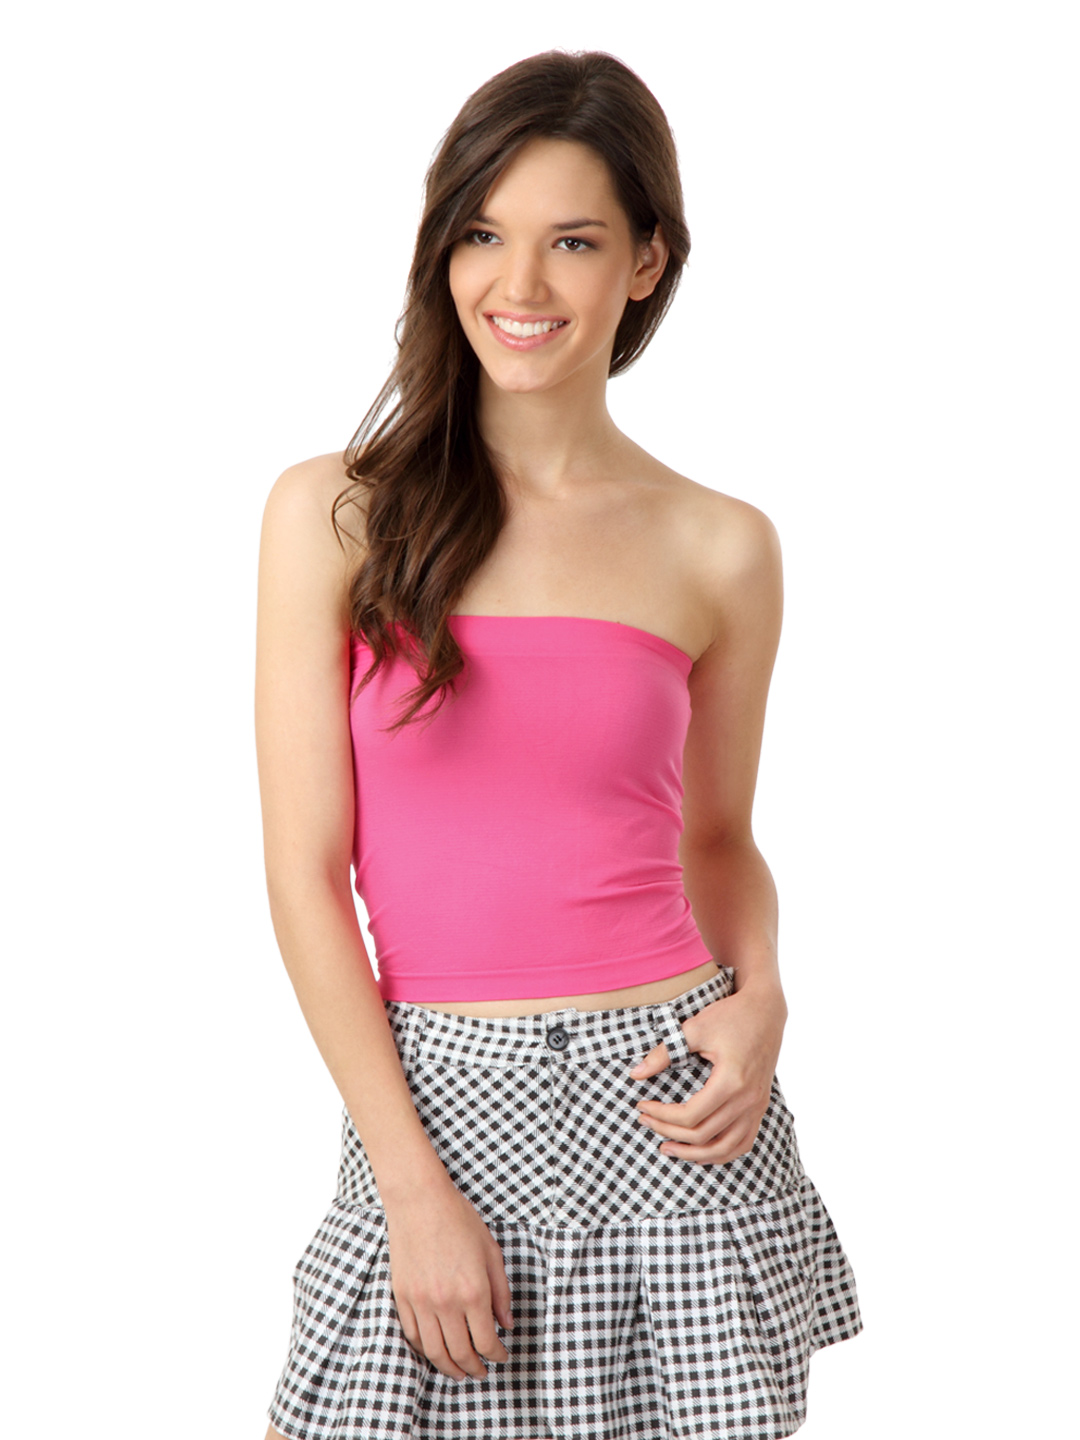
Femella Women Pink Tube Top
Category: Apparel / Topwear / Tops
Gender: Women
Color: Pink
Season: Fall 2012
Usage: Casual